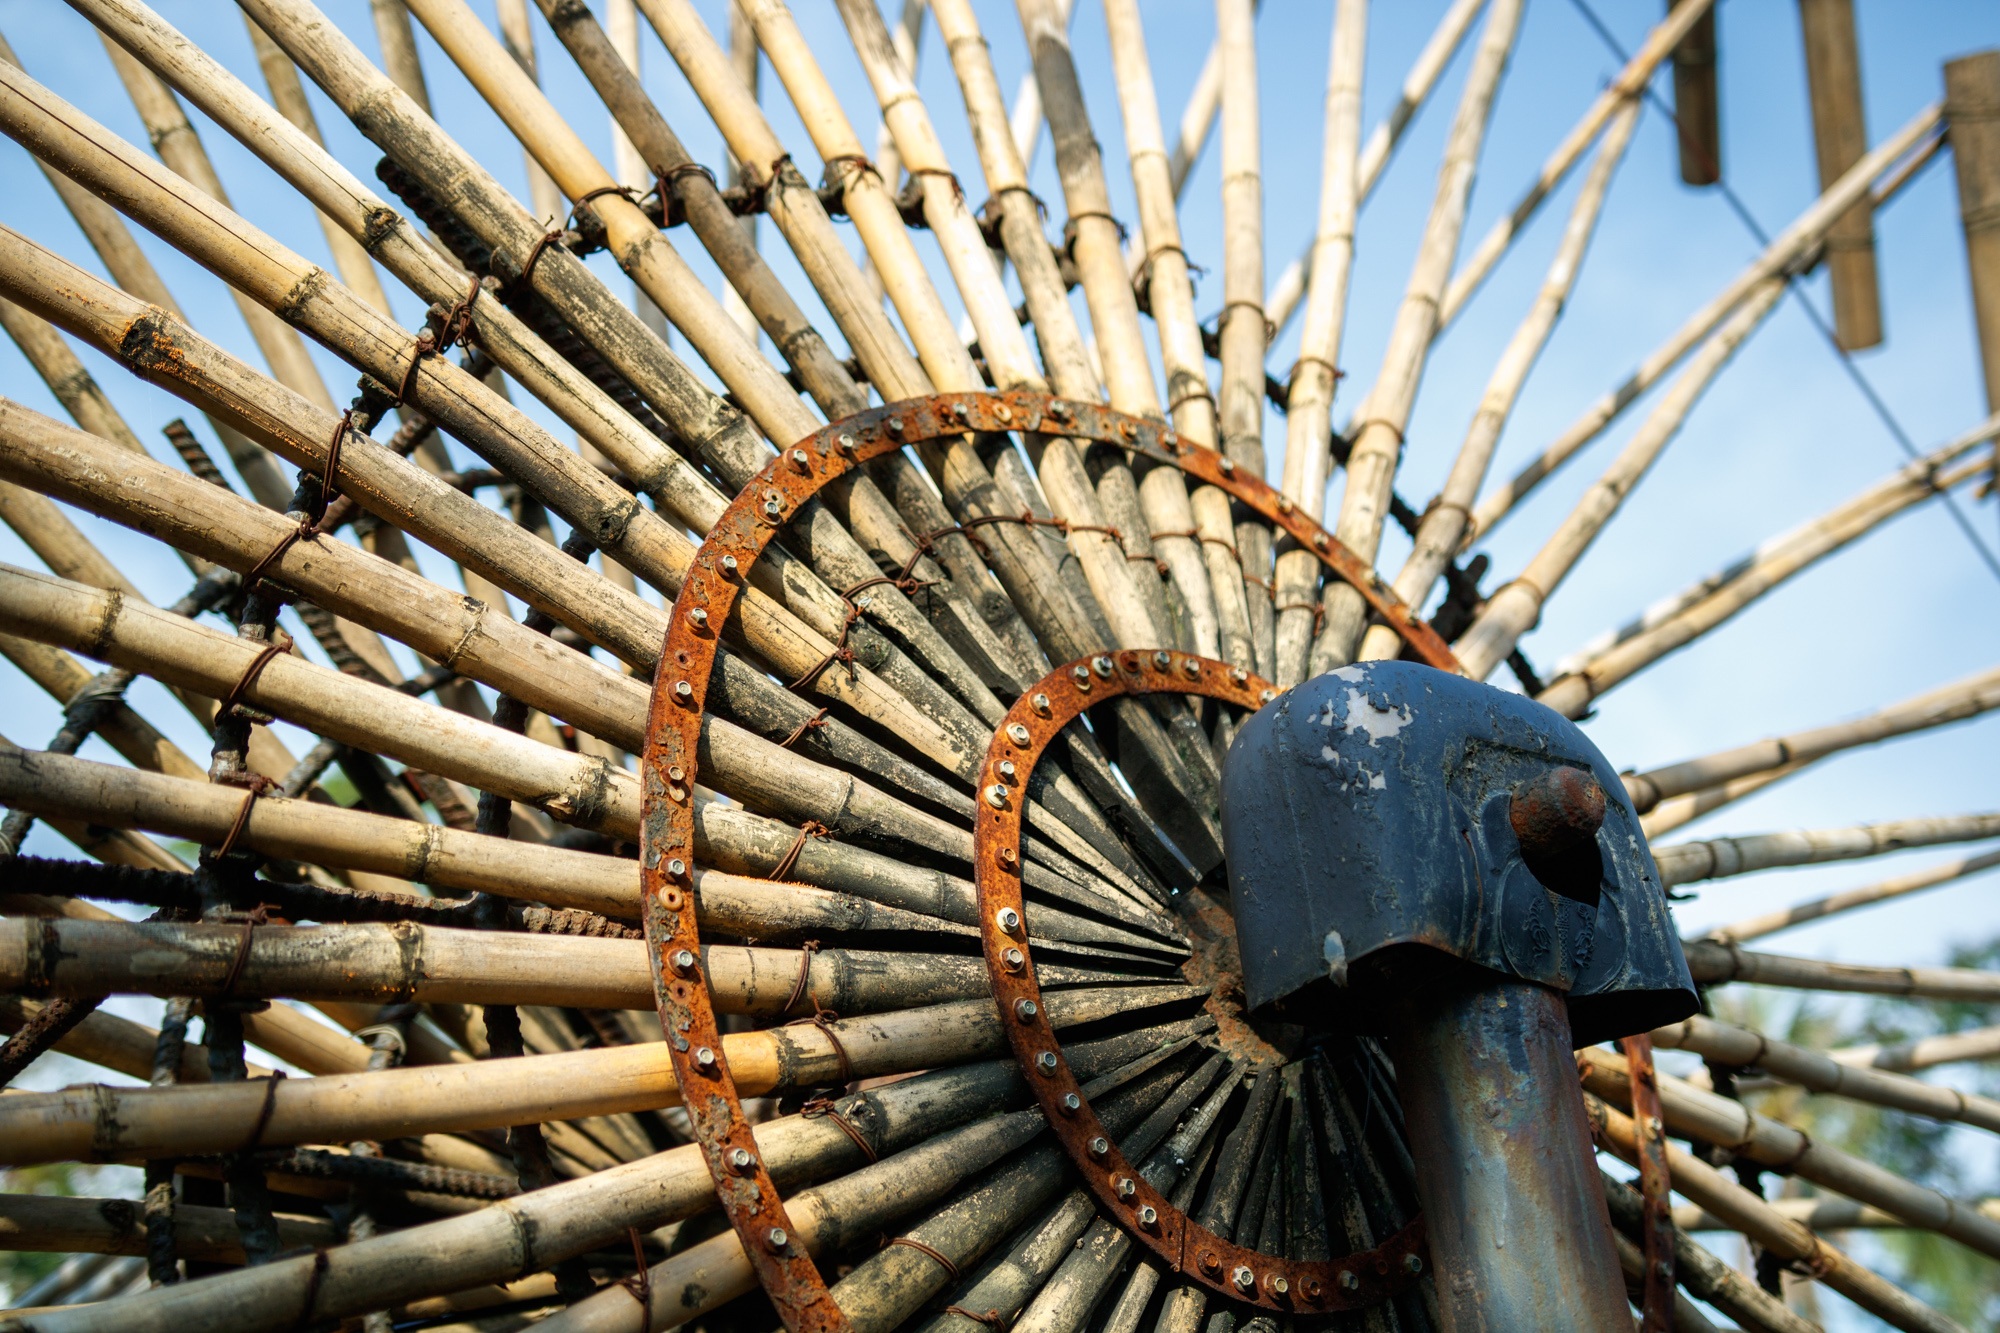
wood, stream, natural, asia, agriculture, energy, pump, close up, sculpture, bamboo, water wheel, aircraft engine